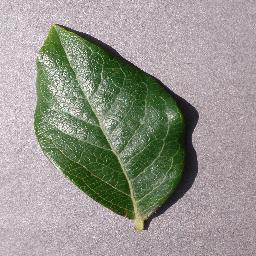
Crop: blueberry
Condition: healthy